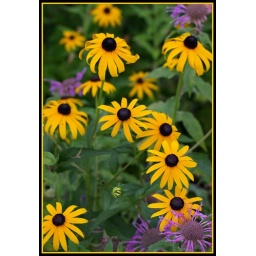
The garden beside my house has a colorful mix of Bee Balm, Black-eyed Susans, Coneflower, Russian Sage and Sedum.